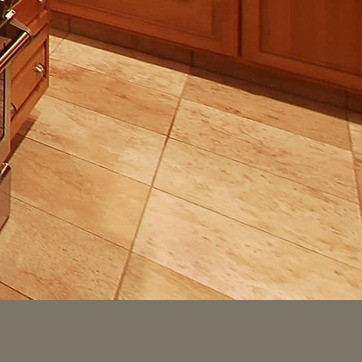
Material: tile